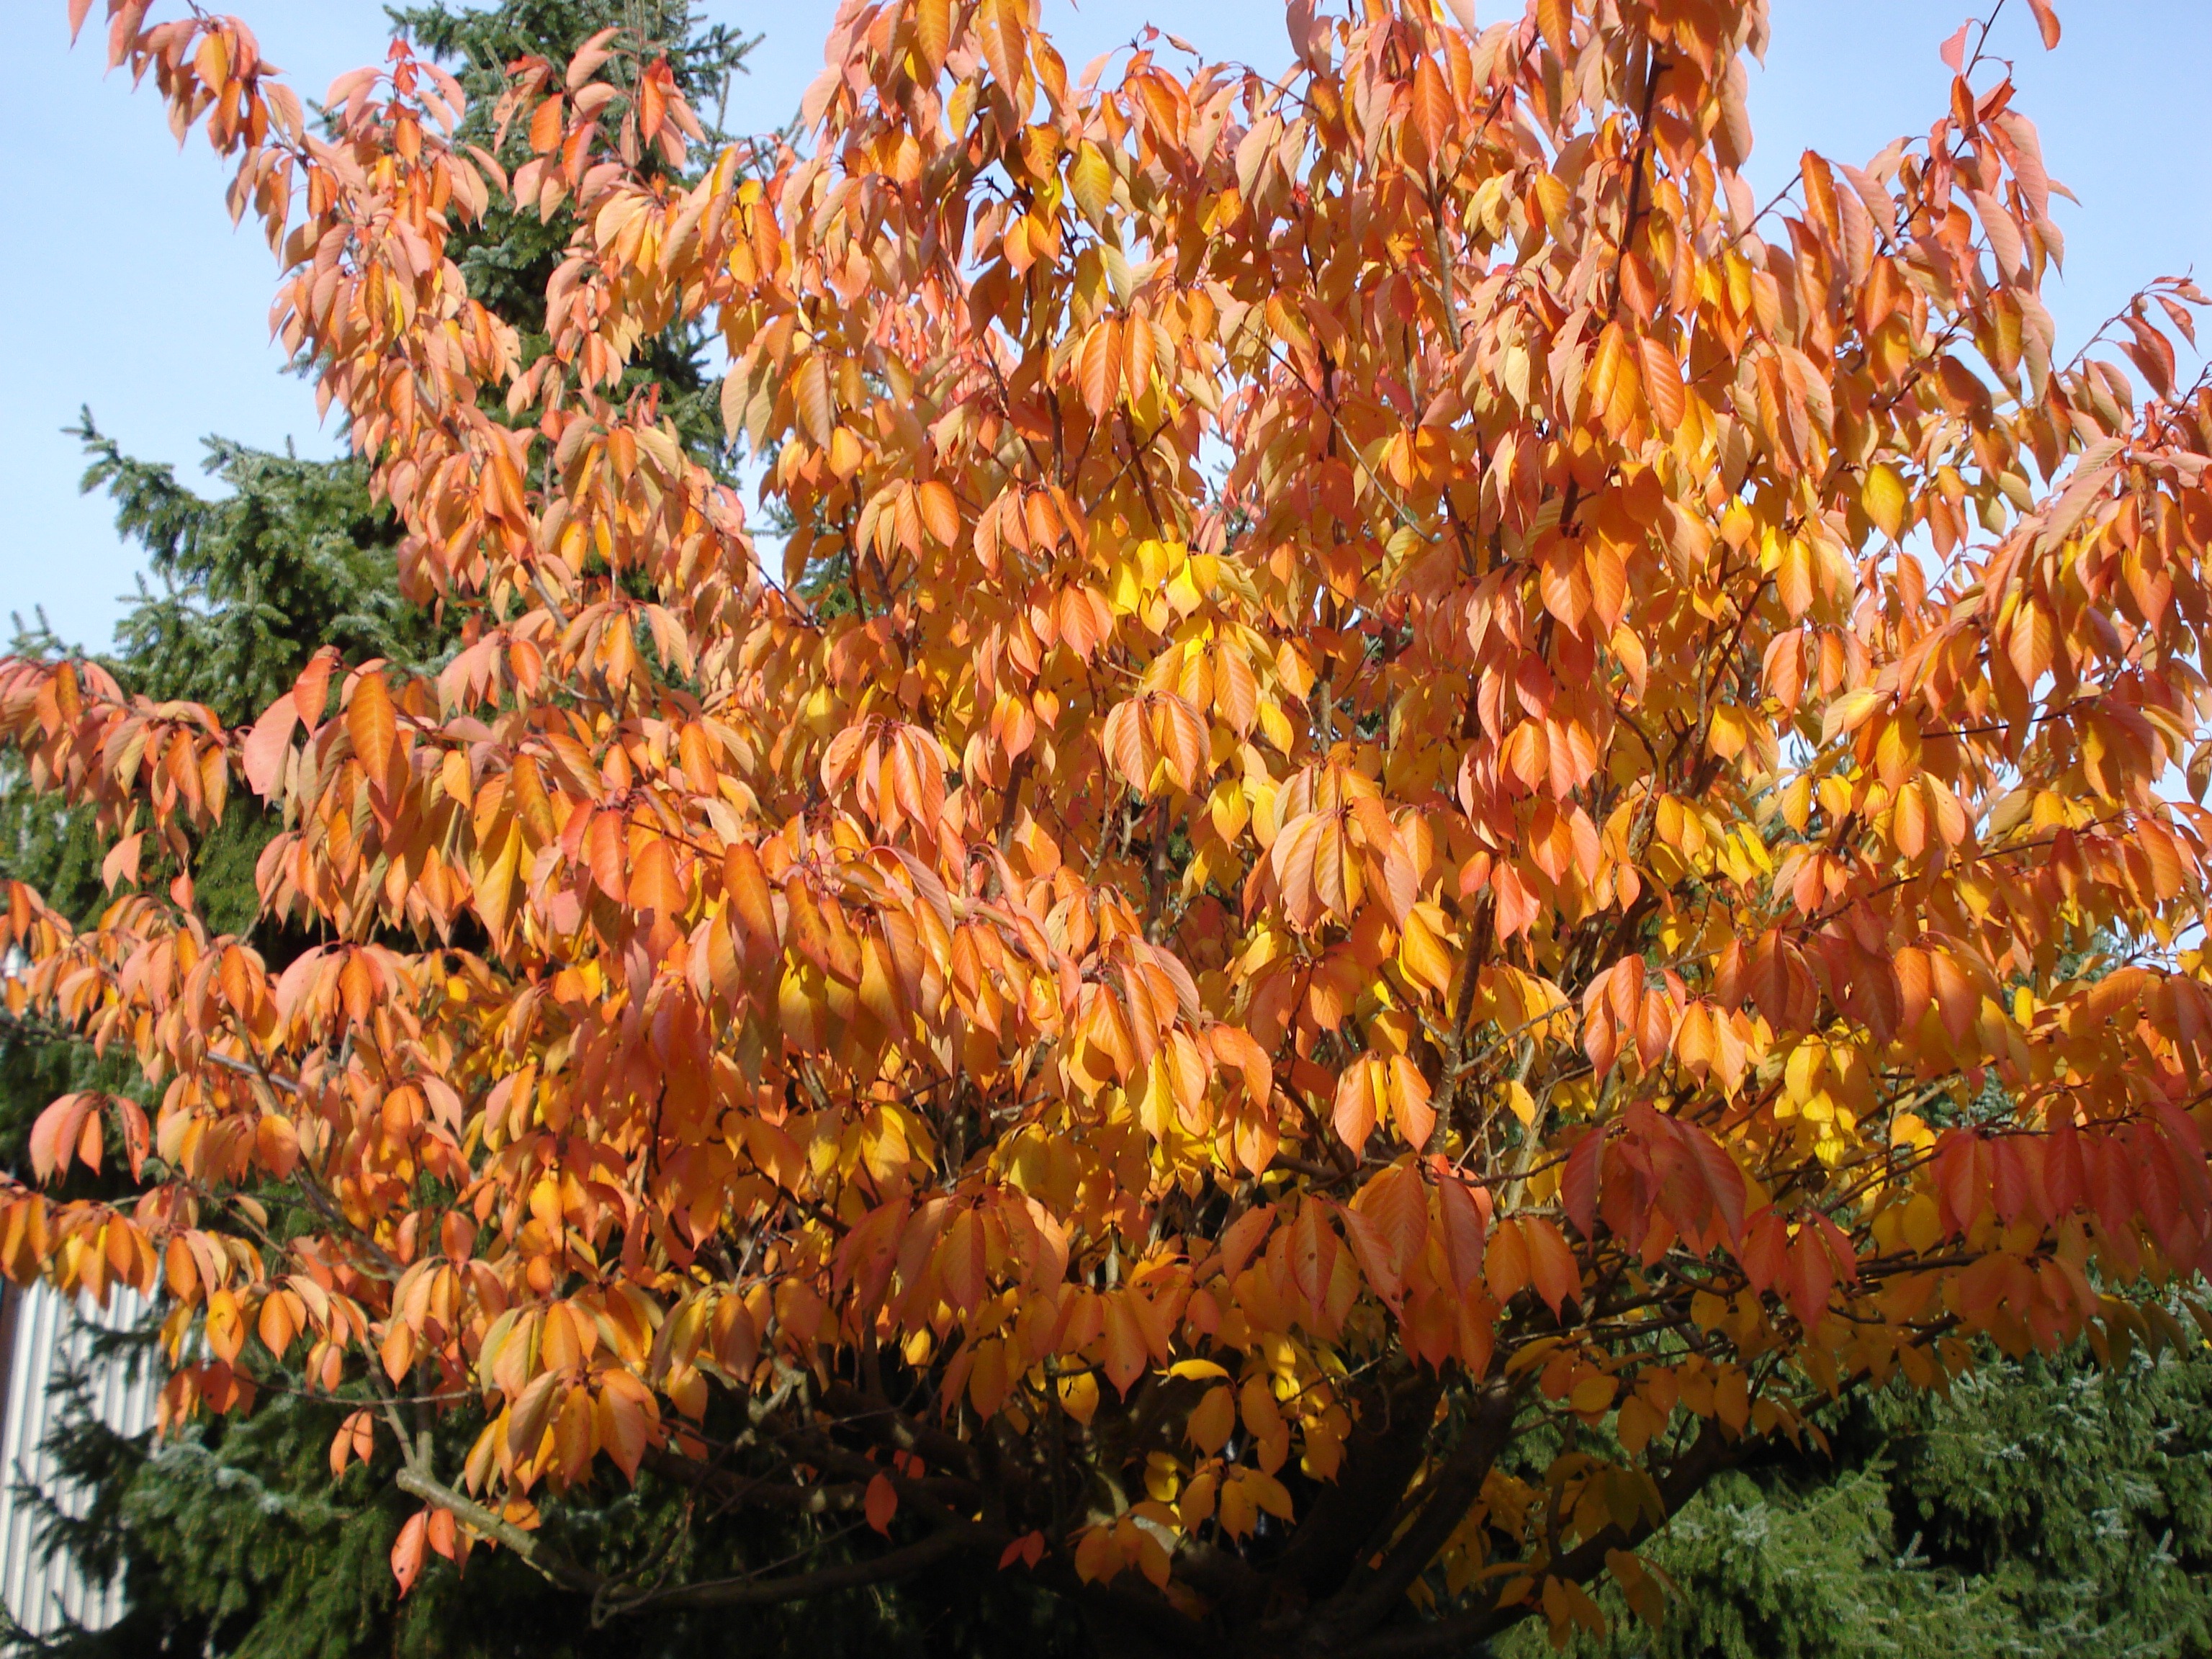
tree, plant, leaf, flower, food, produce, autumn, botany, agriculture, season, trees, leaves, shrub, leaves in the autumn, golden autumn, flowering plant, woody plant, land plant